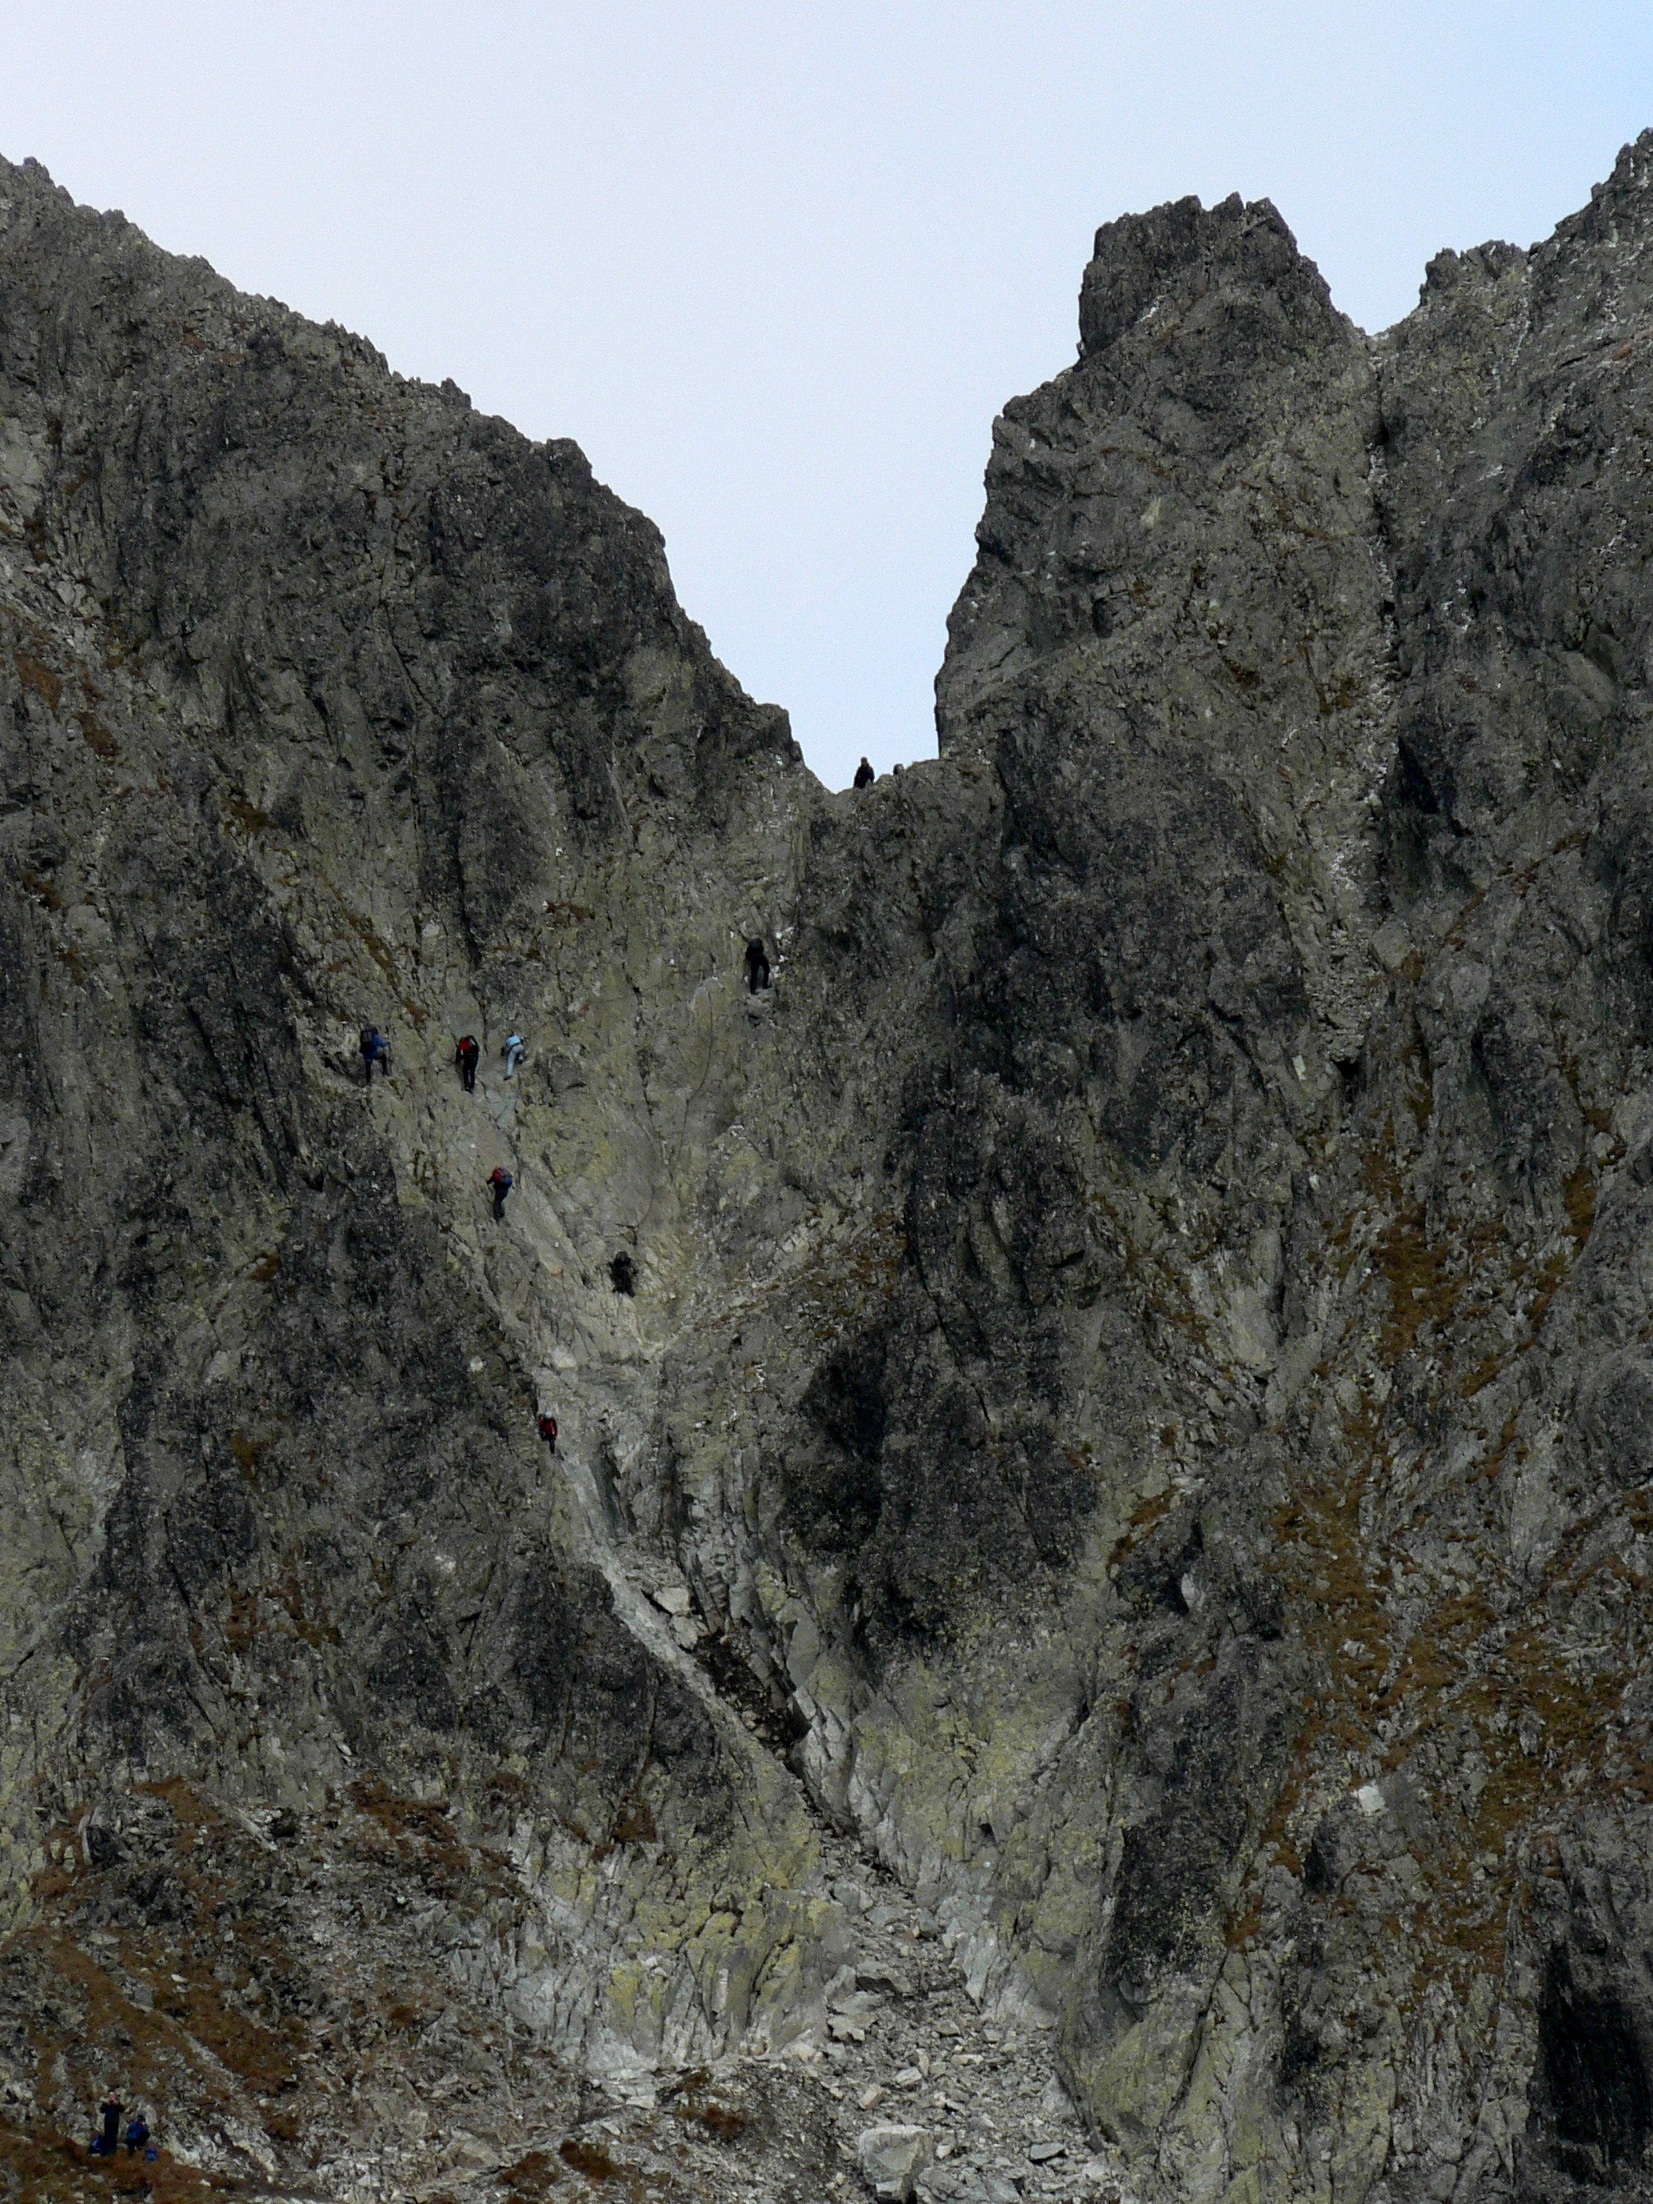
nature, rock, mountain, formation, cliff, soil, terrain, material, ridge, geology, outcrop, mountains, badlands, wadi, bedrock, slovakia, landform, breakthrough, high tatras, vysok tatry, geological phenomenon